South African Class 6E1, Series 6

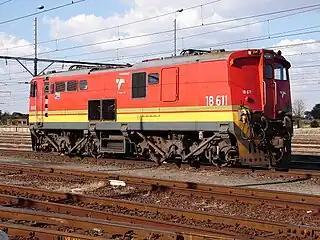
Cab 1 of Class 18E no. 18-611, ex Class 6E1 no. E1677, Warrenton, Northern Cape, 21 May 2013

Beginning in 2000, Spoornet began a project to rebuild Series 2 to 11 Class 6E1 locomotives to Class 18E, Series 1 and Series 2 at the Transnet Rail Engineering workshops at Koedoespoort. In the process the cab at the no. 1 end was stripped of all controls and the driver's front and side windows were blanked off to have a toilet installed, thereby forfeiting the locomotive's bi-directional ability.